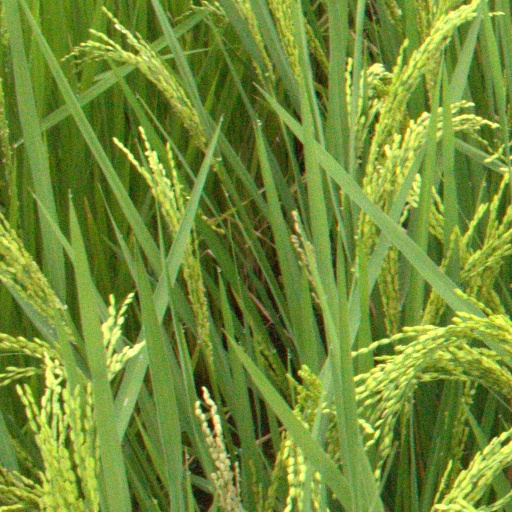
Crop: rice